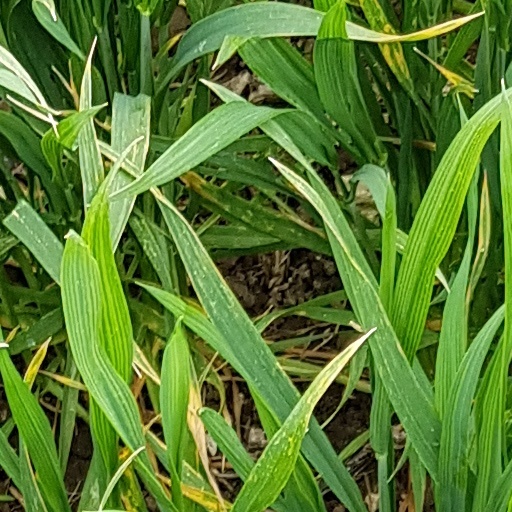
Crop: wheat